Casimir Pulaski

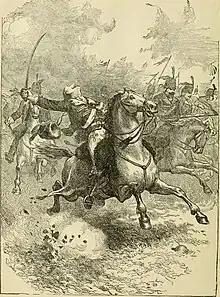
Pulaski mortally wounded by grapeshot while leading cavalry charge.

Although Pulaski frequently suffered from malaria while stationed in Charleston, he remained in active service. At the beginning of September, Lincoln prepared to launch an attempt to retake Savannah with French assistance. Pulaski was ordered to Augusta, where he was to join forces with General Lachlan McIntosh. Their combined forces were to serve as the forward elements of Lincoln's army. Pulaski captured a British outpost near Ogeechee River. His units then acted as an advance guard for the allied French units under Admiral Charles Hector, comte d'Estaing. He rendered great services during the siege of Savannah, and in the assault of October 9 commanded the whole cavalry, both French and American.